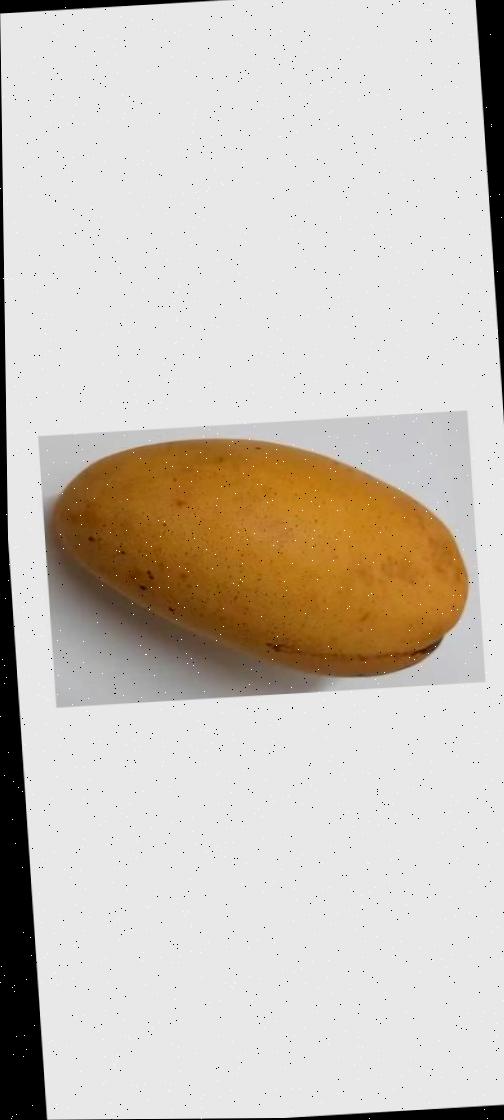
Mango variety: Katimon